Szlachta

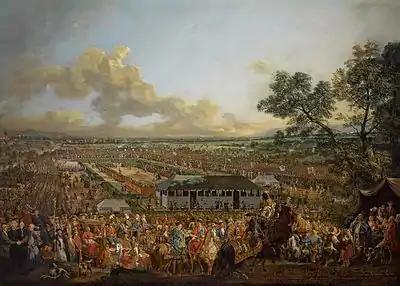
"The Election of Stanisław August"

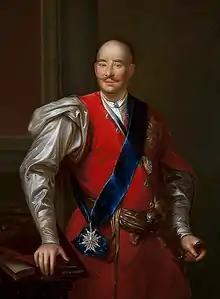
Franciszek Salezy Potocki, wearing the Order of the White Eagle.

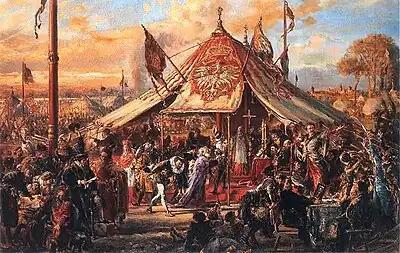
"The Commonwealth's Power at Its Zenith, Golden Liberty, the Election of 1573". Painting by Jan Matejko

Significant legislative changes in the status of the szlachta, as defined by Robert Bideleux and Ian Jeffries, consist of its 1374 exemption from the land tax, a 1425 guarantee against the 'arbitrary arrests and/or seizure of property' of its members, a 1454 requirement that military forces and new taxes be approved by provincial Sejms, and statutes issued between 1496 and 1611 that prescribed the rights of commoners.